Nakazato Station

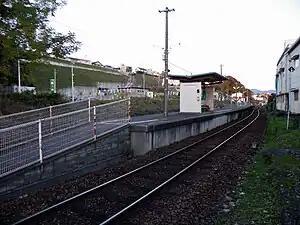

is the railway station in Kami-Motoyama-cho, Sasebo City, Nagasaki Prefecture. It is operated by Matsuura Railway and is on the Nishi-Kyūshū Line.